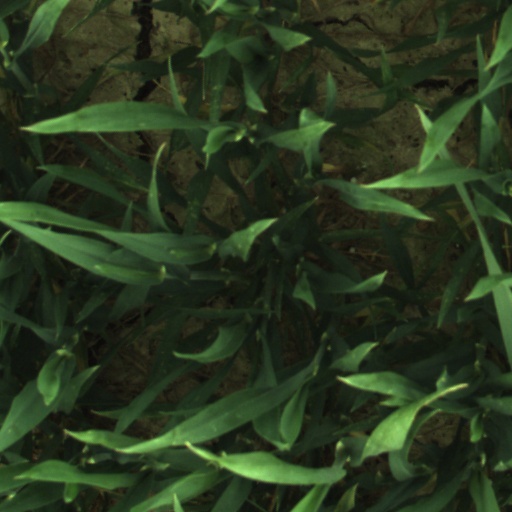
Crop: wheat